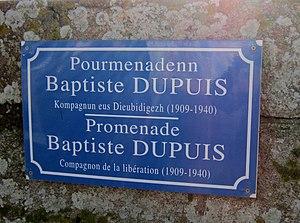
Plaque bilingue de la ""Promenade Baptiste Dupuis"", Compagnon de la Libération, à Saint-Guénolé (Penmarch)"
Penmarch [pɛ̃maʁ] est une commune française du département du Finistère, en région Bretagne.